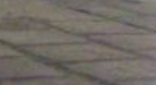
Surface type: concrete plates